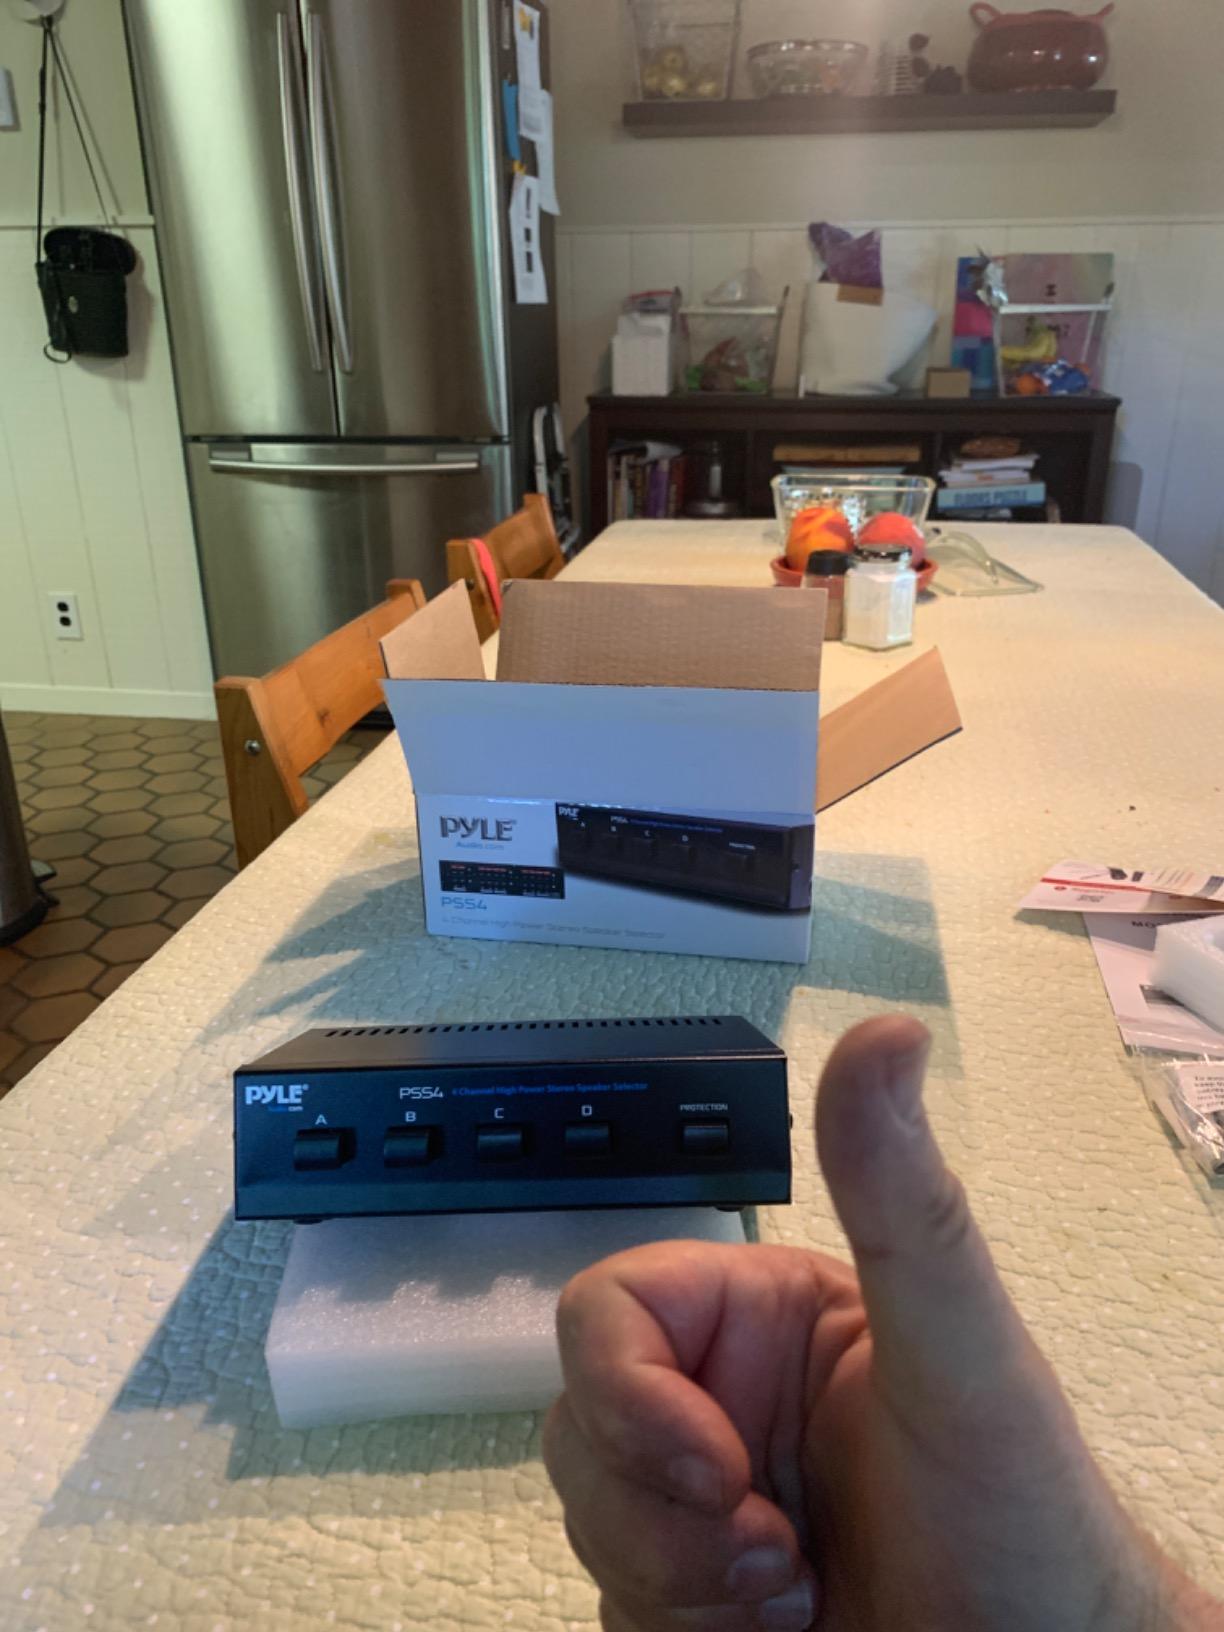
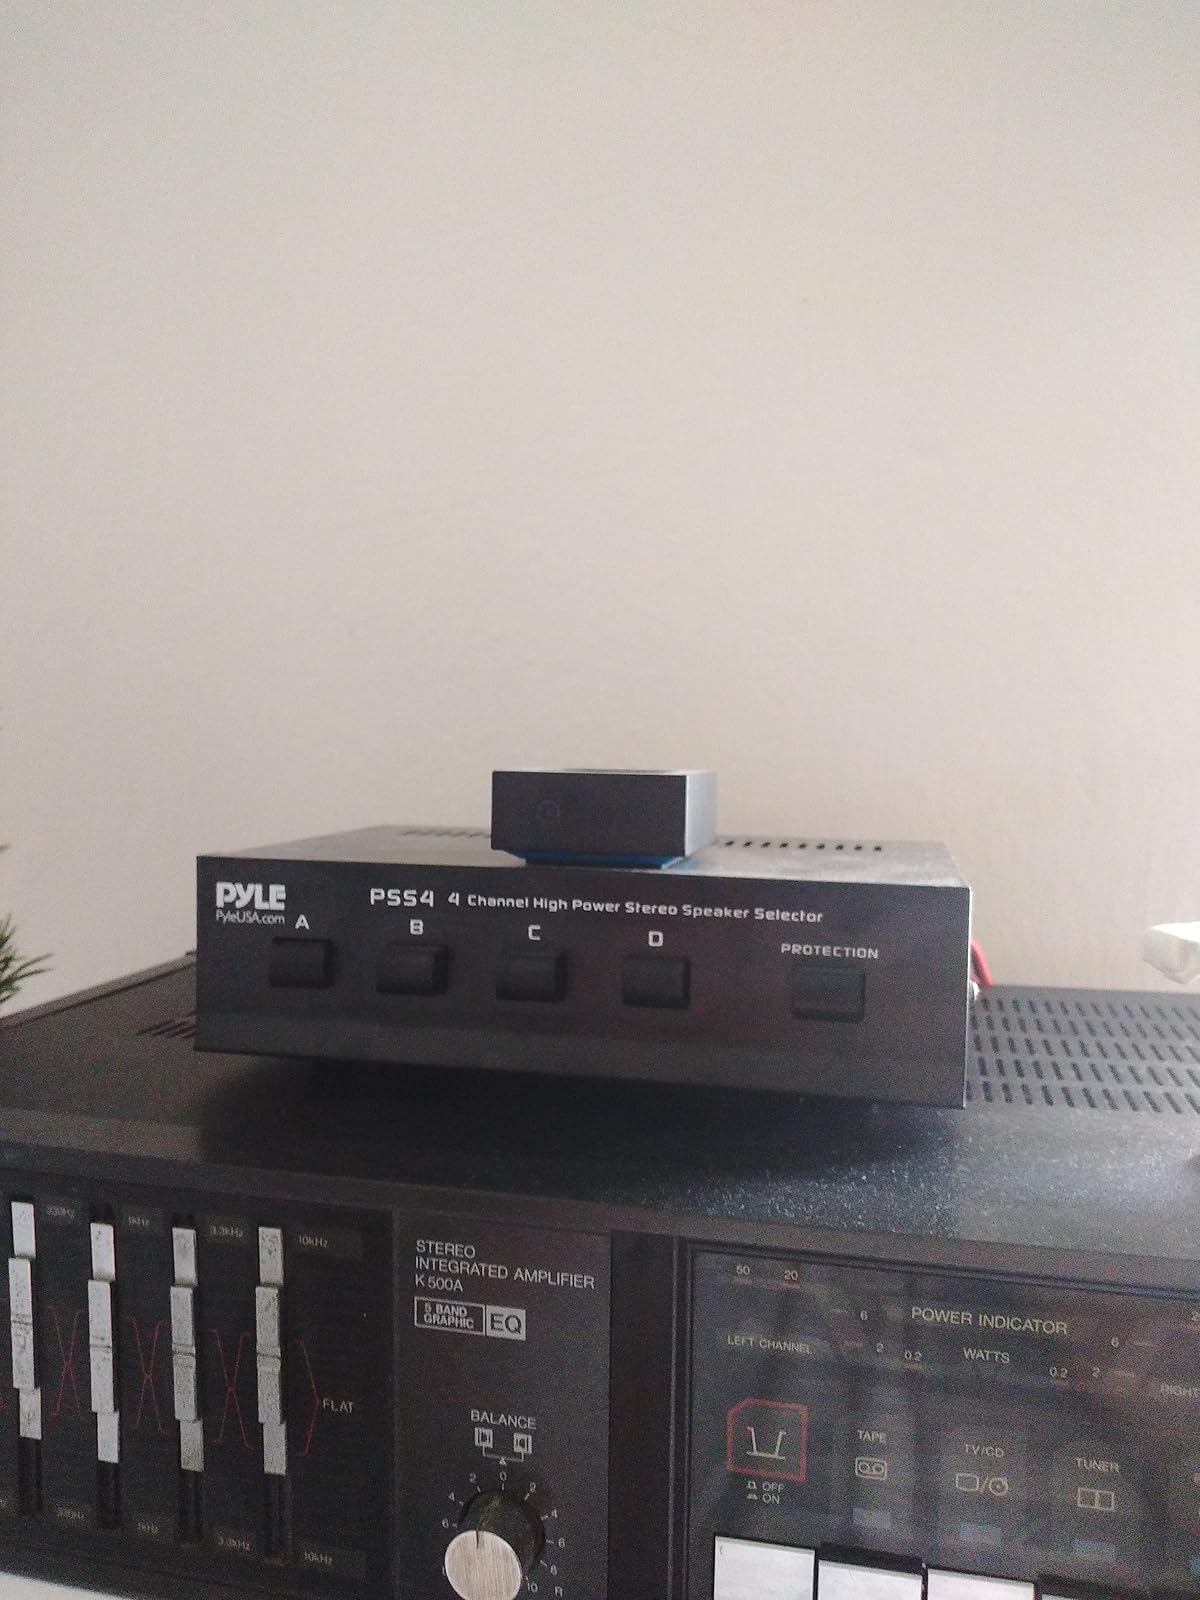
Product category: speaker
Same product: yes